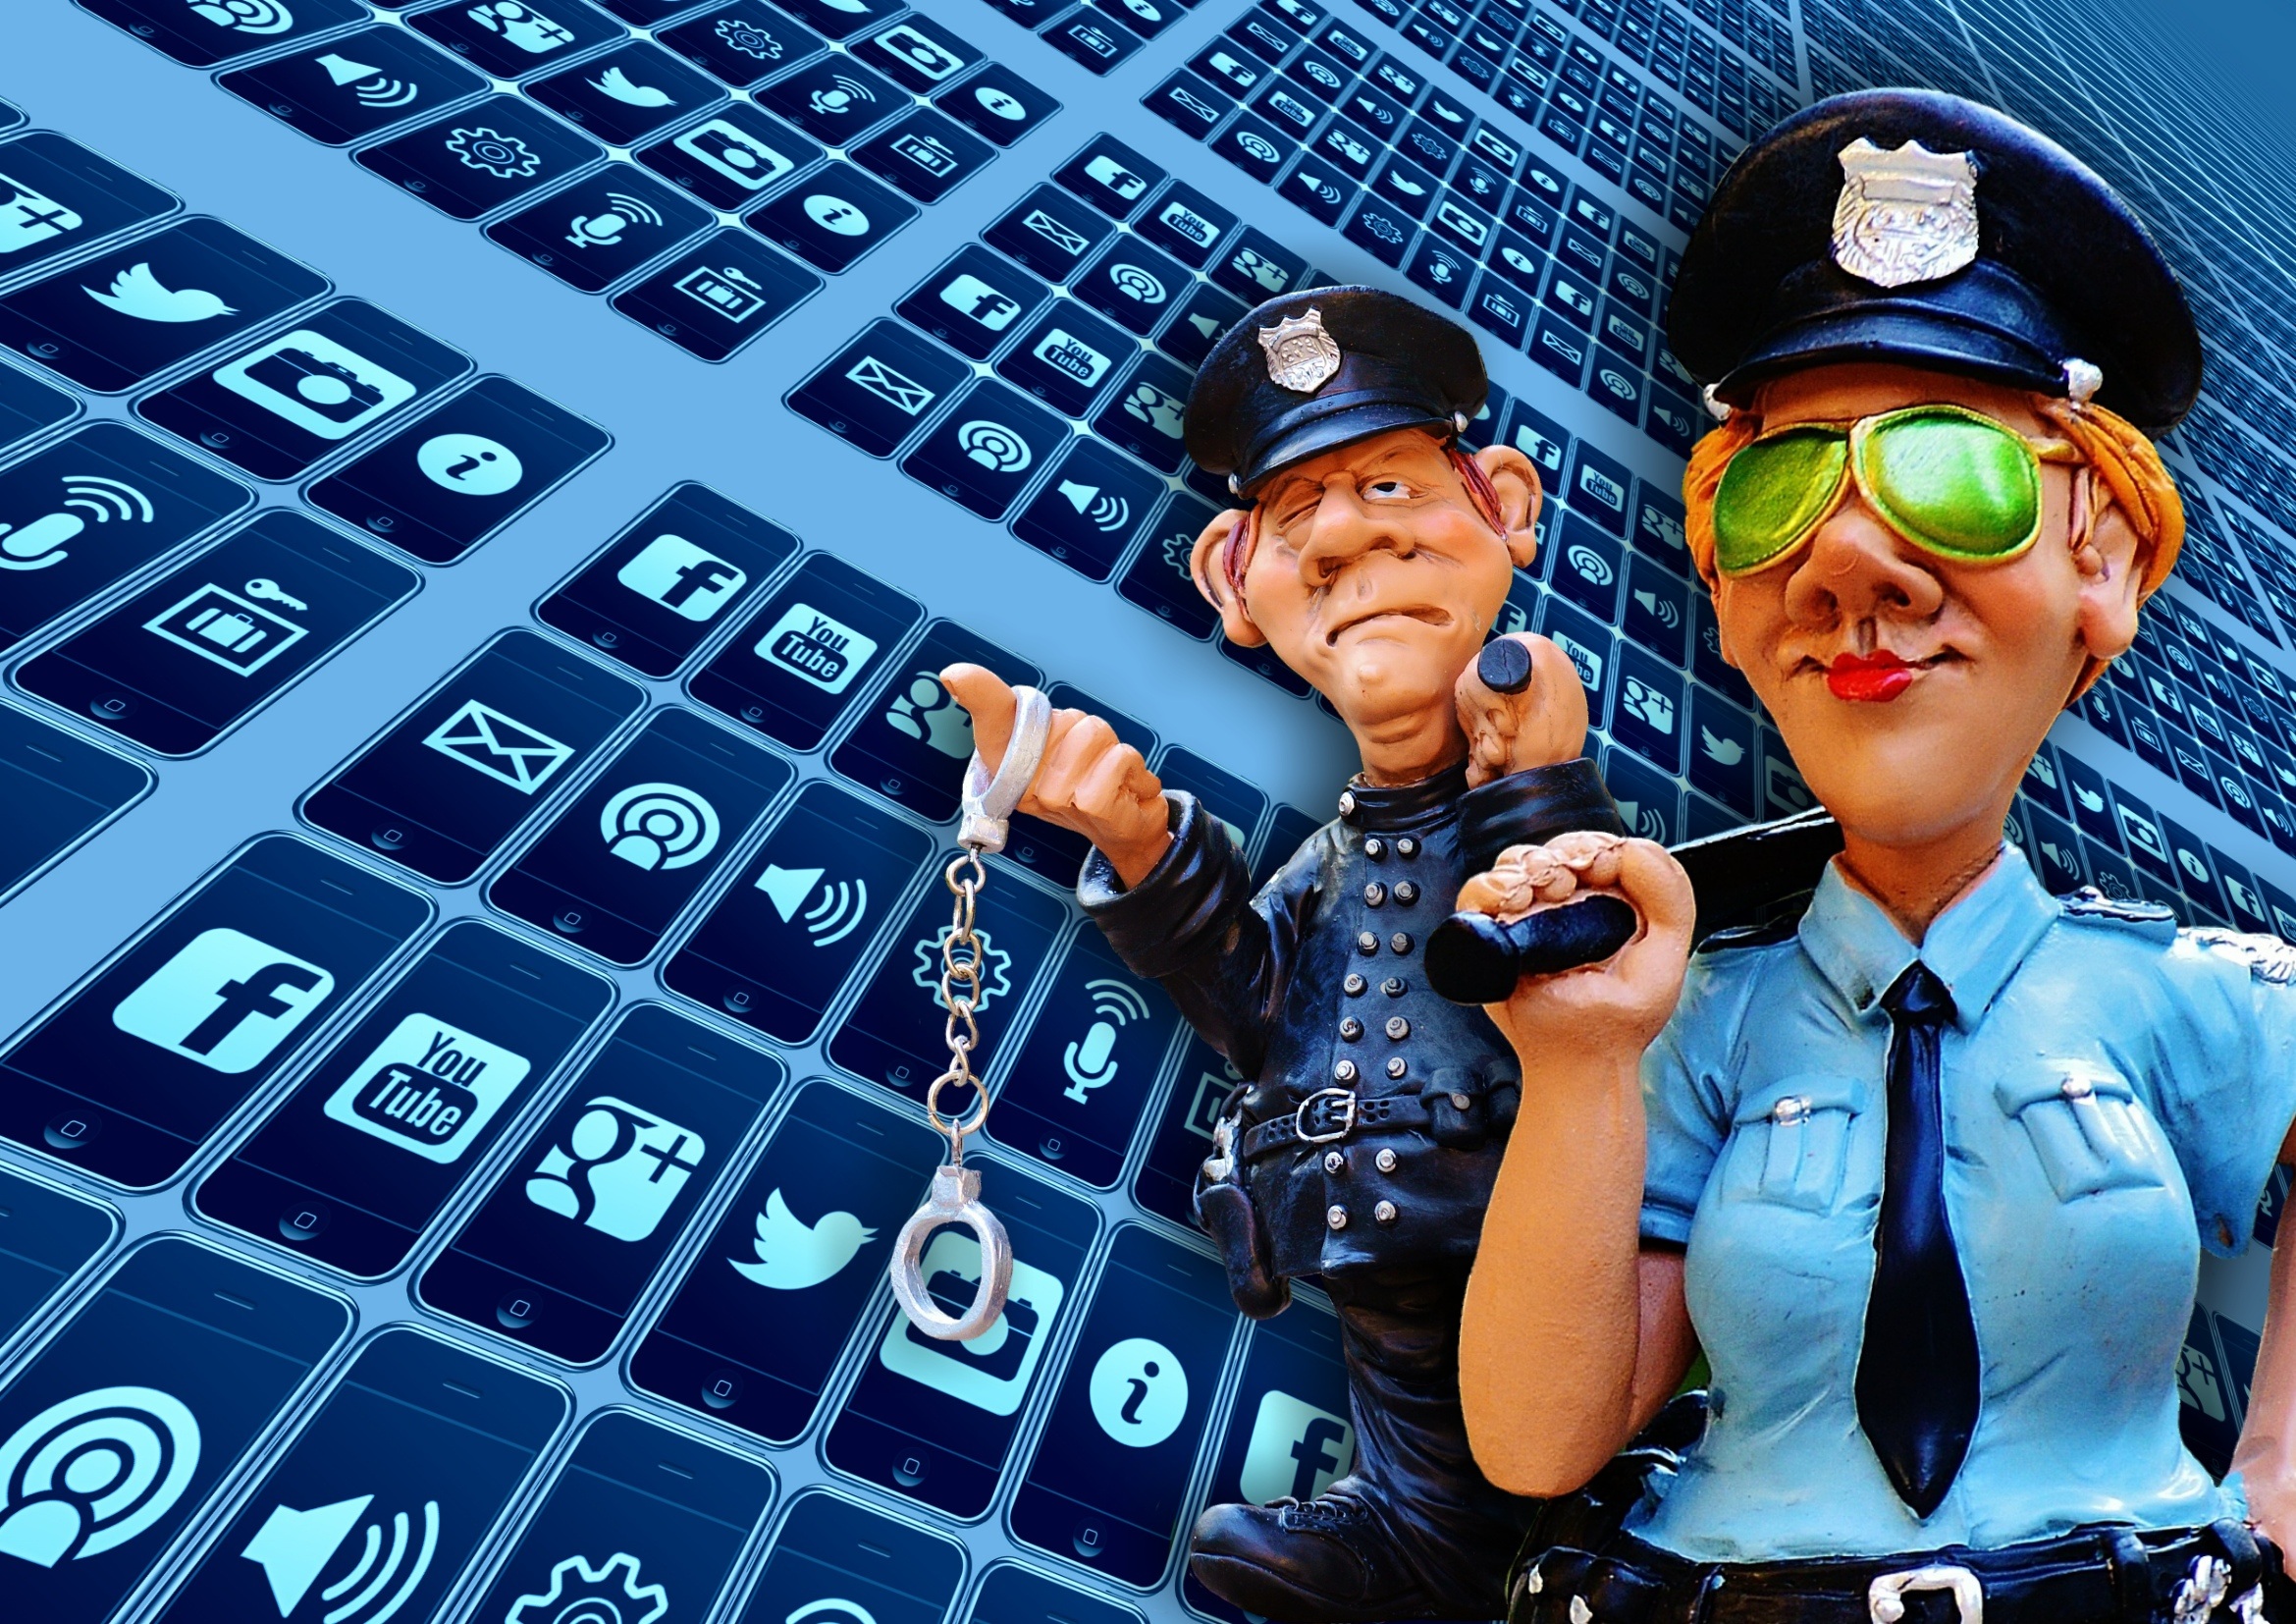
computer, technology, social, internet, communication, security, website, social media, media, police, facebook, multimedia, screenshot, www, communicate, social networking, social network, internet page, networking, networks